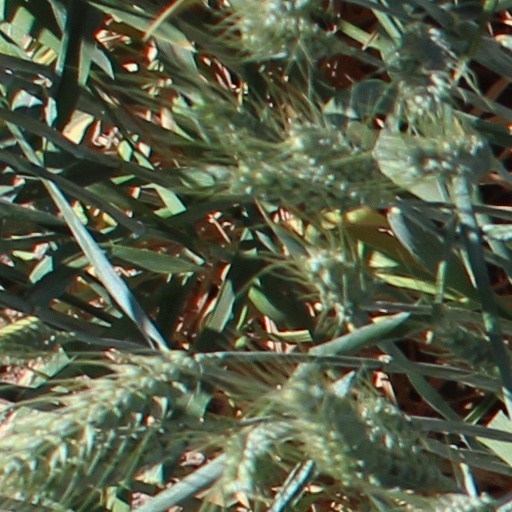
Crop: wheat